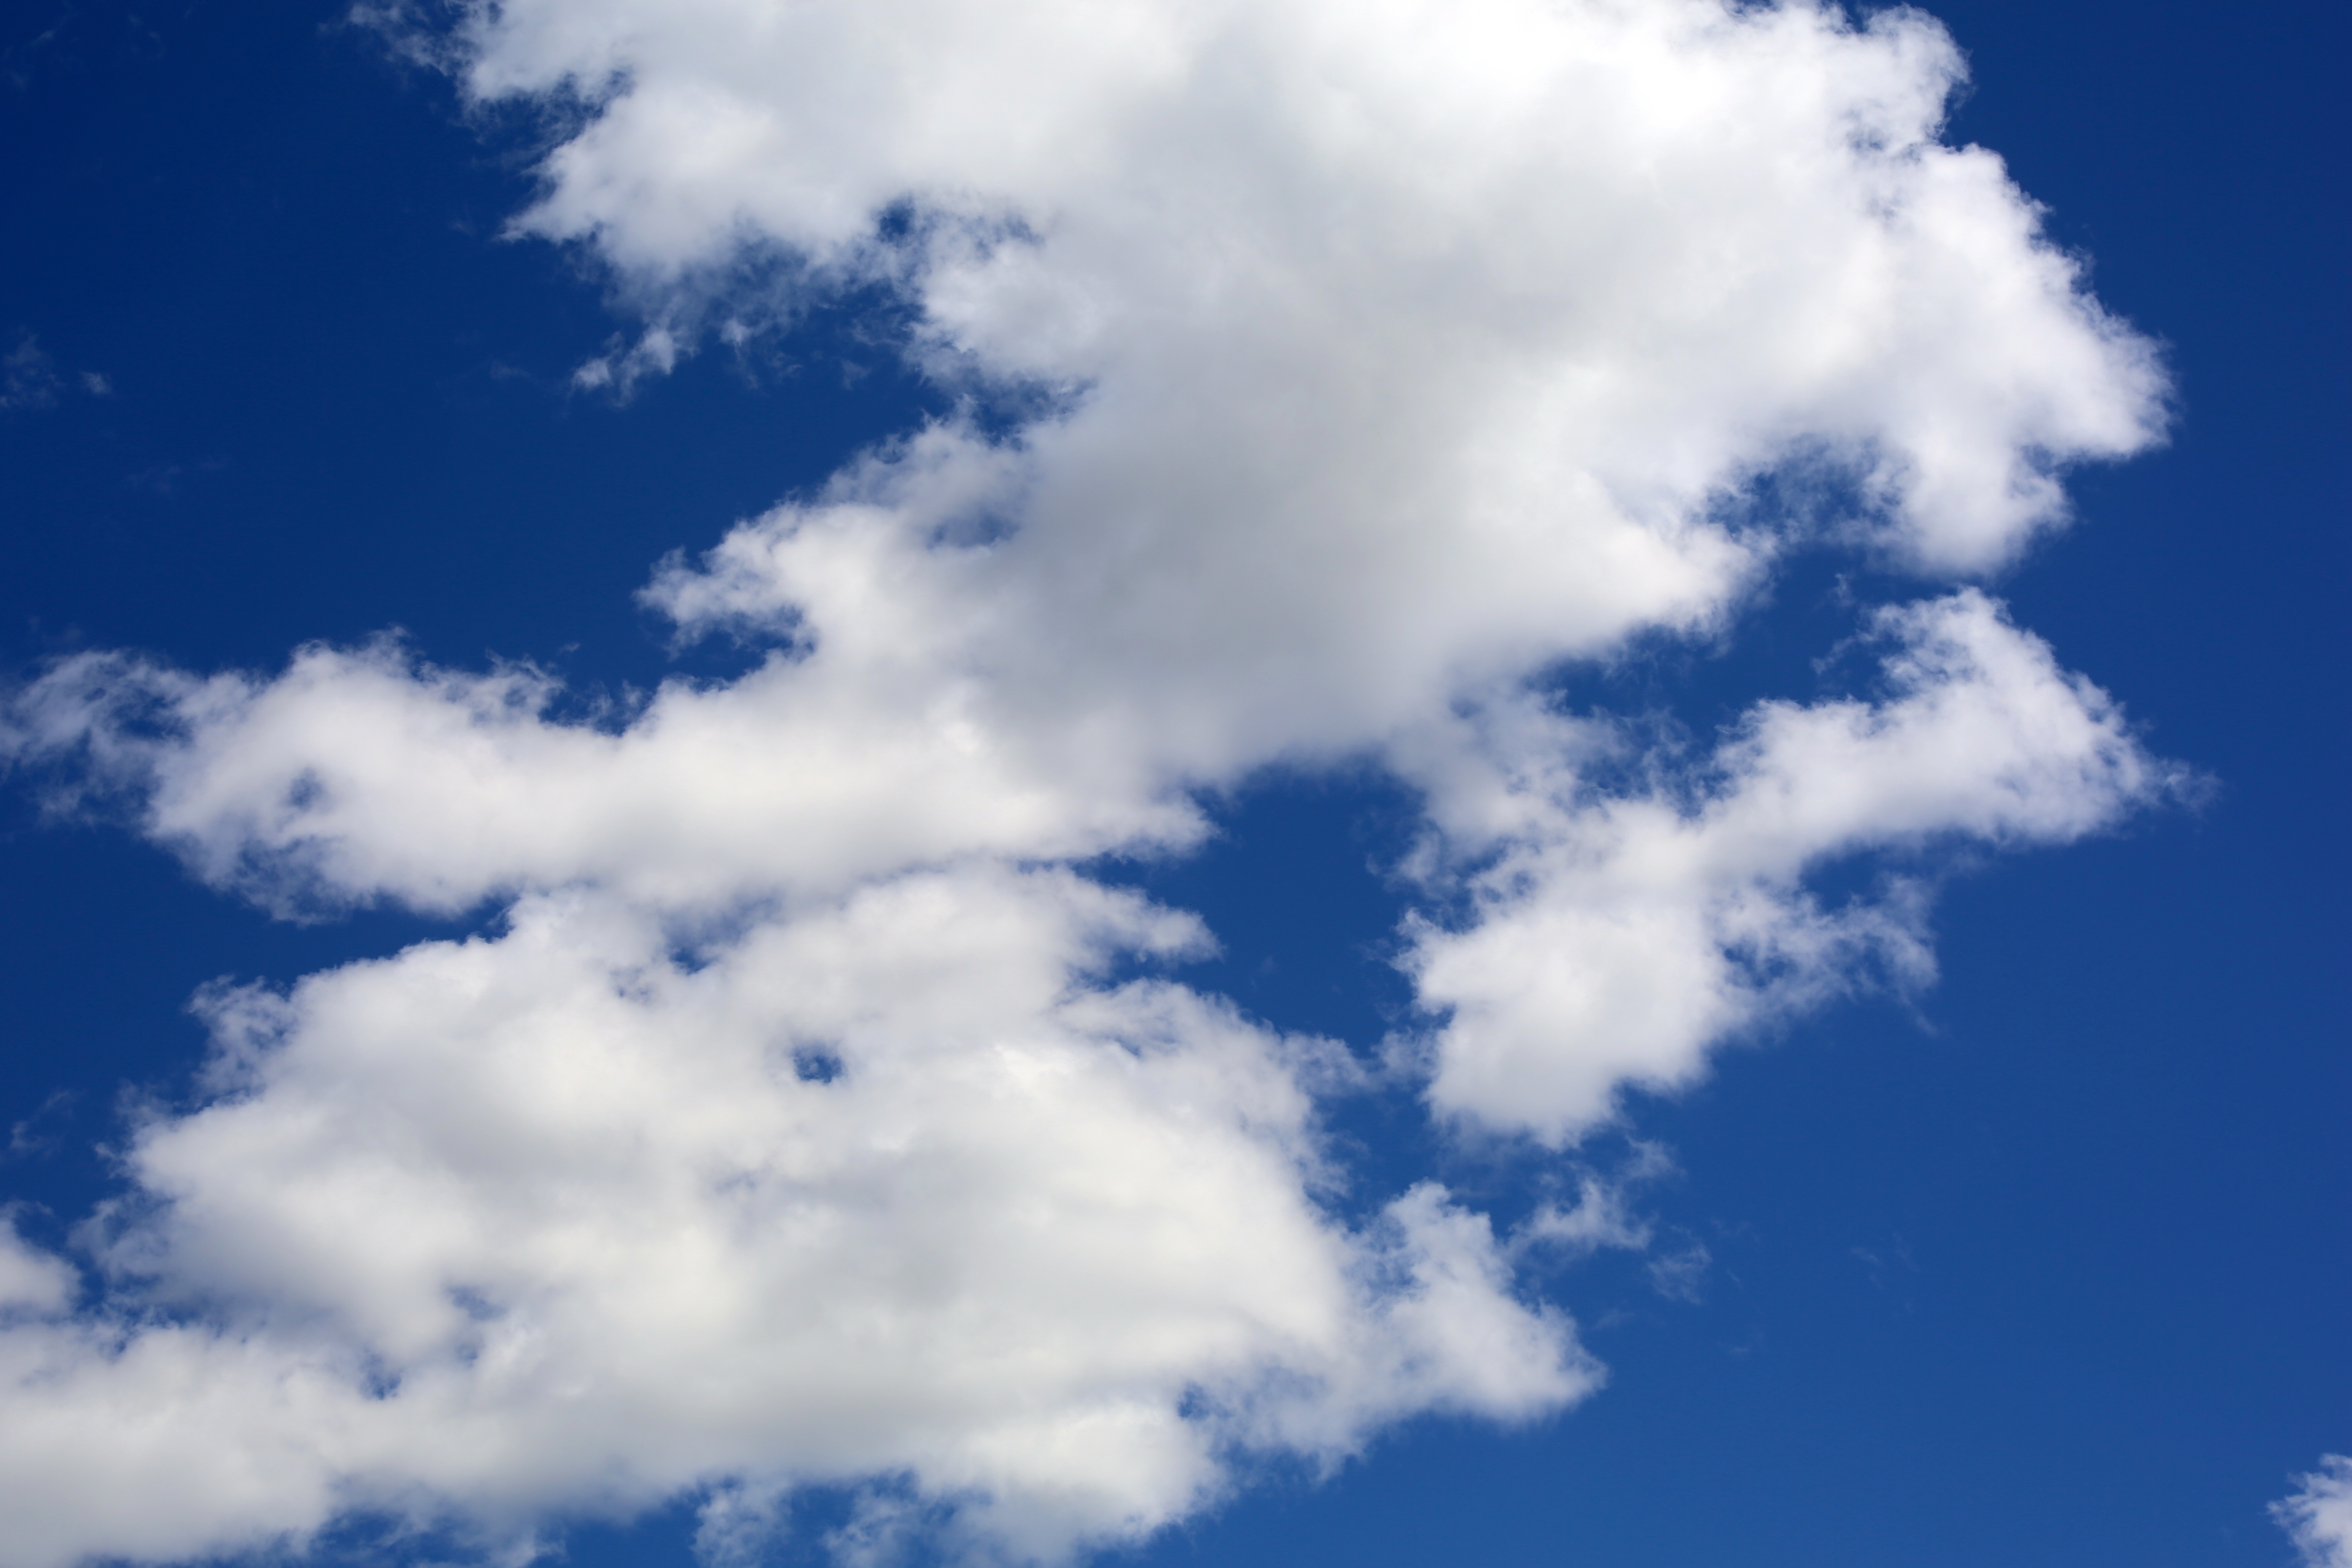
nature, outdoor, light, cloud, sky, sunshine, sun, white, sunlight, air, shade, atmosphere, summer, daytime, spring, heaven, peaceful, natural, peace, cumulus, calm, blue, relaxing, sunny, clouds, relaxation, beauty, beautiful, meteorological phenomenon, partly, atmosphere of earth